1st Special Service Brigade

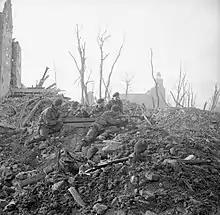
6th Commando personnel in a defensive position after capturing Wesel.

The next obstacle to be tackled was the river Weser, where the brigade was to reinforce and exploit the bridgehead that had already been established. This operation was followed by the crossing of the river Aller, which resulted in some heavy fighting in the woods beyond. A serious situation was averted by a spirited counter-attack by No.6 Commando. When "...the hunting horns sounded and led by Lieut. Colonel A. C. Lewis, the Commando charged forward through the trees at a fast double and with bayonets fixed".